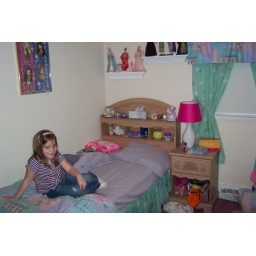
there is blue paint under there somewhere and some old flower wallpaper